Mary Babnik Brown

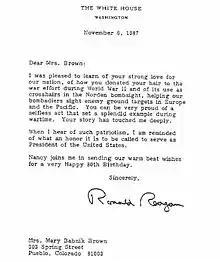
Reagan's letter from November 6, 1987 helped perpetuate the myth Mary's hair was used in the Norden bombsight

For many years it was incorrectly claimed that her hair was used to make the crosshairs in the Norden bombsight, a myth perpetuated by notable personalities such as President Ronald Reagan and radio personality Paul Harvey. The crosshairs on the Norden bombsight are etched into a glass reticle; no human hair is used.